Meyer locomotive

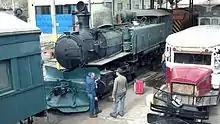
Kitson-Meyer 3348, under restoration at Los Andes Chile, 2013

A number of large narrow gauge industrial locomotives were built in the U.K. by W. G. Bagnall of Stafford. Generally, these were constructed on the "Meyer" principle as s, but were fitted with a circular firebox that did not project below the footplate. A number were built for sugarcane railways in South Africa one of which was imported into the USA and resides on the Cripple Creek and Victor Railway in Colorado where it can be seen in pieces today. The last example, maker's number 3024, named "Monarch", was built in 1953 for Bowater's Railway at Sittingbourne in Kent and now resides on the Welshpool and Llanfair Light Railway.